Women in Bangladesh

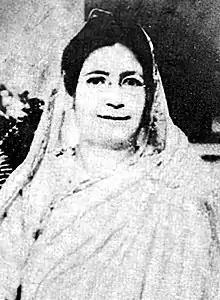
Begum Rokeya was a pioneer writer and a social worker of the undivided Bengal. She is most famous for her efforts in favour of gender equality and other social issues.

The status of women in Bangladesh has been subject to many important changes over the past few centuries. Bangladeshi women have made significant progress since the country's independence in 1971, where women in the region experienced increased political empowerment for women, better job prospects, increased opportunities of education and the adoption of new laws to protect their rights through Bangladesh's policies in the last four decades. Still, women in Bangladesh continue to struggle to achieve equal status to men due to societal norms that enforce restrictive gender roles as well as poor implementation of laws that were set to protect women.